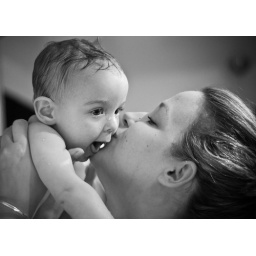
Just after getting his bath in the sink. His little splash fest left a puddle on the kitchen floor.